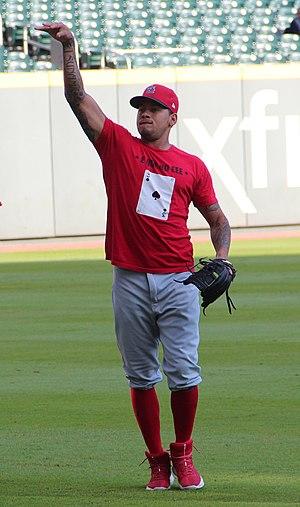
Carlos Ernesto Martínez est un lanceur droitier des Ligues majeures de baseball jouant avec les Cardinals de Saint-Louis.